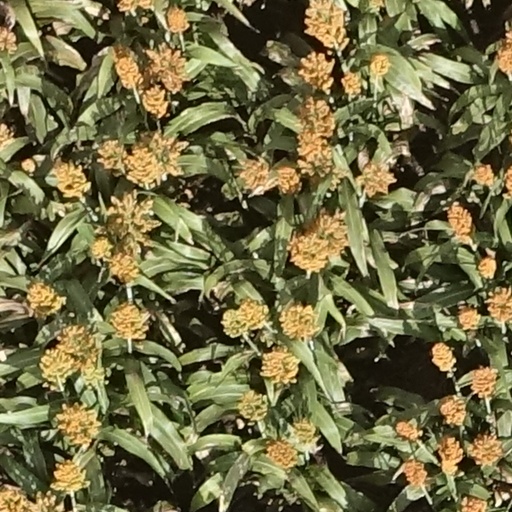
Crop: sorghum